Lijiaping station

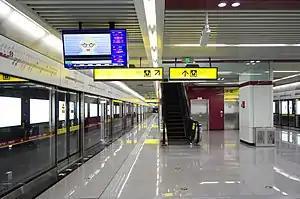
Platform of Line 9

Lijiaping Station is a station on Line 9 of Chongqing Rail Transit in Chongqing municipality, China, which opened in 2022. It is located in Jiangbei District.